Atari Falcon

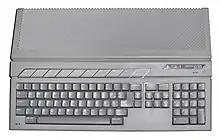

The Atari Falcon030 (usually shortened to Atari Falcon), released in 1992, is the final personal computer from Atari Corporation. A high-end model of the Atari ST line, the machine is based on a Motorola 68030 CPU and a Motorola 56001 digital signal processor, which distinguishes it from most other microcomputers of the era. It includes a new VIDEL programmable graphics system which greatly improves graphics capabilities.